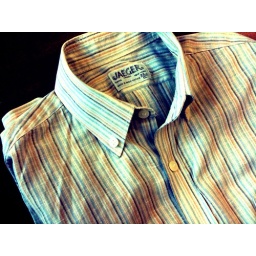
dress shirt by Jaeger